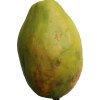
Label: papaya